Jennifer Aniston

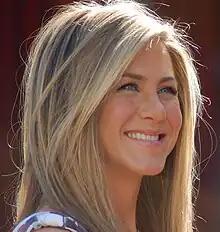
Aniston in 2012

Jennifer Joanna Aniston (born February 11, 1969) is an American actress. She rose to international fame for her role as Rachel Green on the television sitcom "Friends" from 1994 to 2004, which earned her Primetime Emmy, Golden Globe, and Screen Actors Guild awards. Aniston has consistently ranked among the world's highest-paid actresses, as of 2023.